Randy McMichael

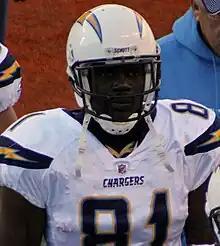
McMichael with the San Diego Chargers in 2011

Randy Montez McMichael (born June 28, 1979) is an American former professional football tight end in the National Football League (NFL). He was selected by the Miami Dolphins in the fourth round of the 2002 NFL draft. He played college football at Georgia.